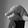
ASL letter: Q